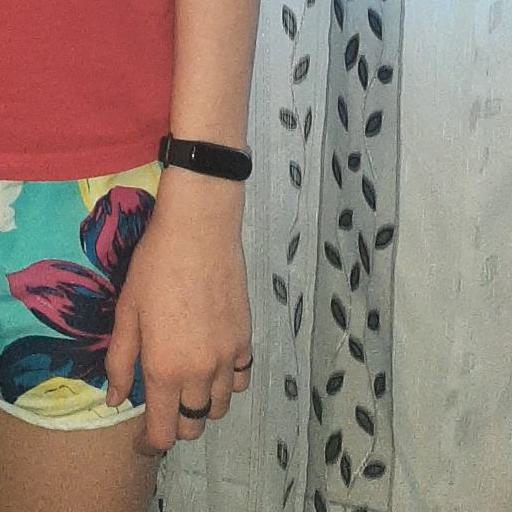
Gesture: no_gesture